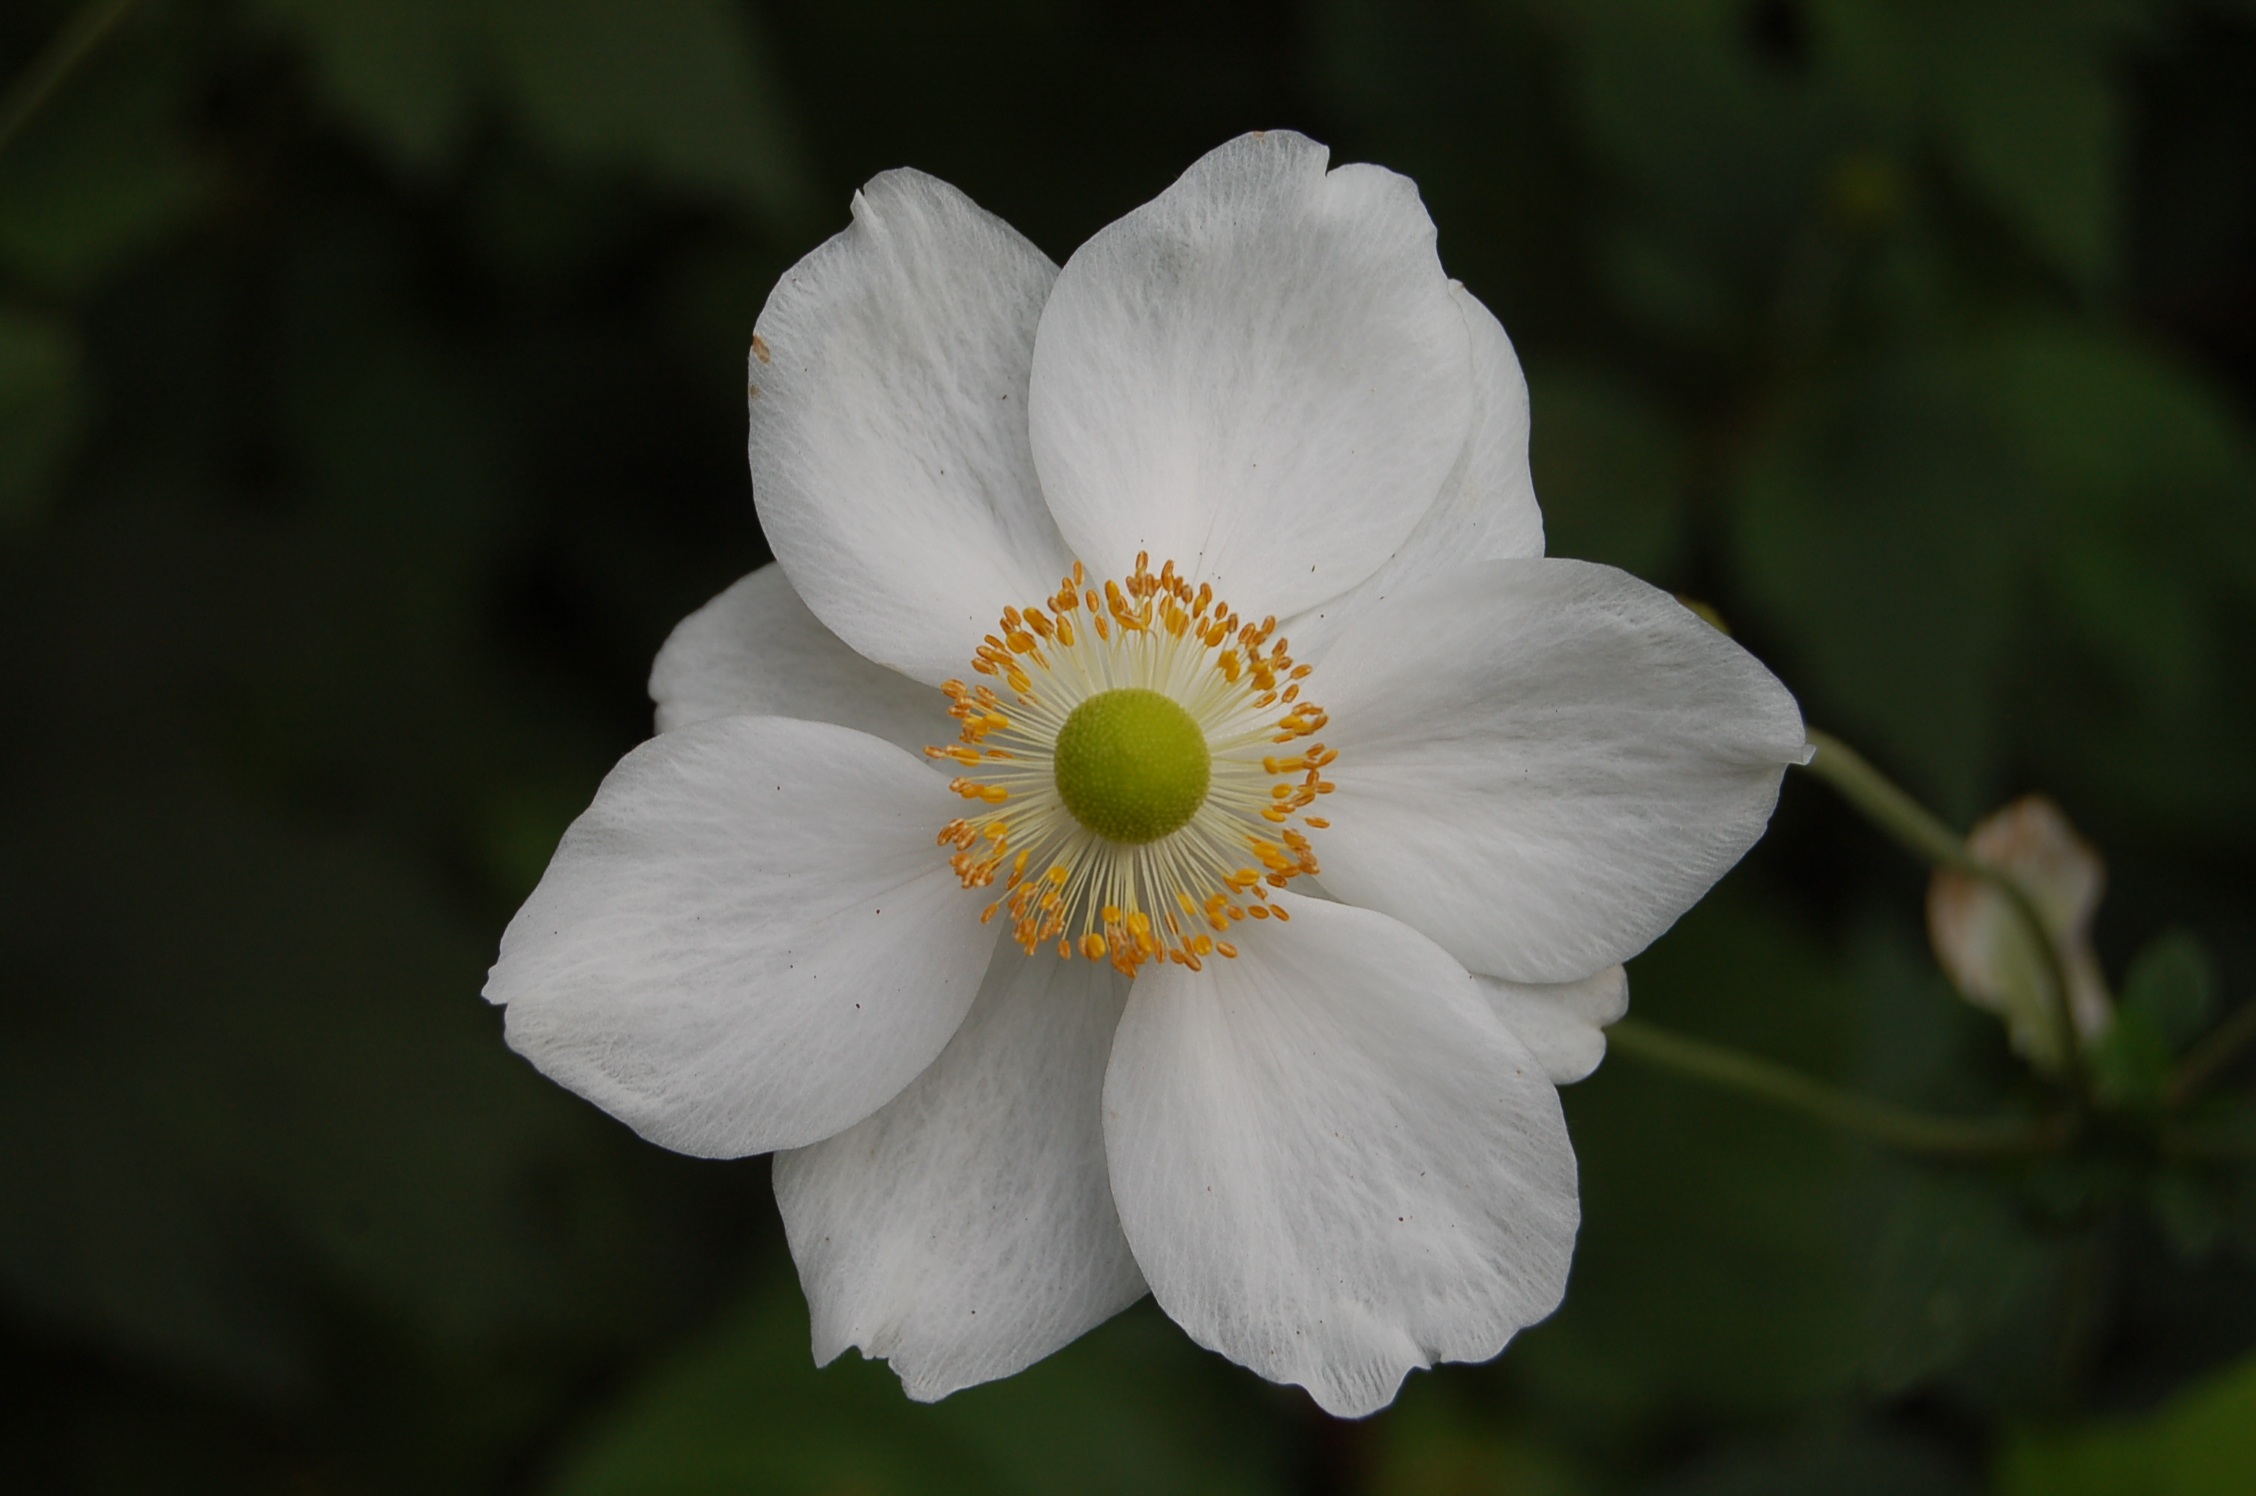
nature, blossom, plant, flower, petal, botany, flora, wildflower, close up, anemone, macro photography, flowering plant, land plant